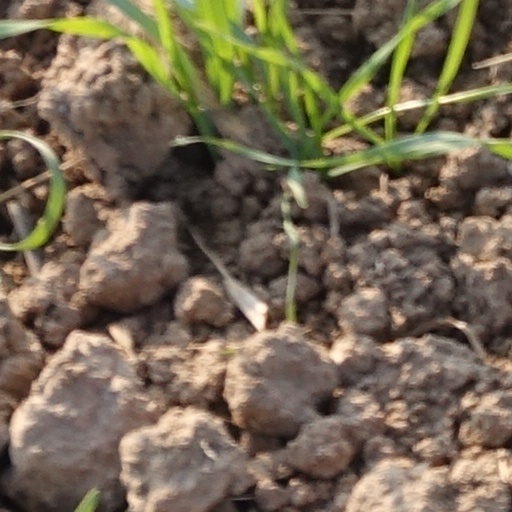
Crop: wheat